Moominvalley in November

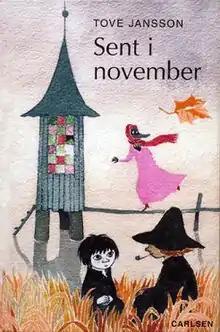
First edition

Moominvalley in November (Swedish: "Sent i november", 'Late in November') is the ninth and final book in the Moomin series by Finnish author Tove Jansson, and was first published in her native Swedish in 1970, and in English in 1971. Set contemporaneously with her previous novel "Moominpappa at Sea" (1965), it is the only installment in the series where the titular Moomin family are actually absent. Instead it focuses on a set of other characters, including Snufkin, who come to live at Moominhouse during the onset of winter whilst its inhabitants are away, and the various interactions which they have with each other.